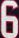
Number: 6